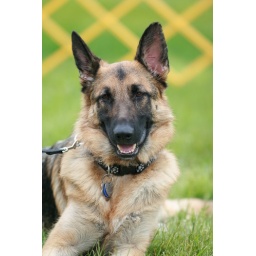
A GSD we met in Long Island at a dog show. She was a lovely girl :)